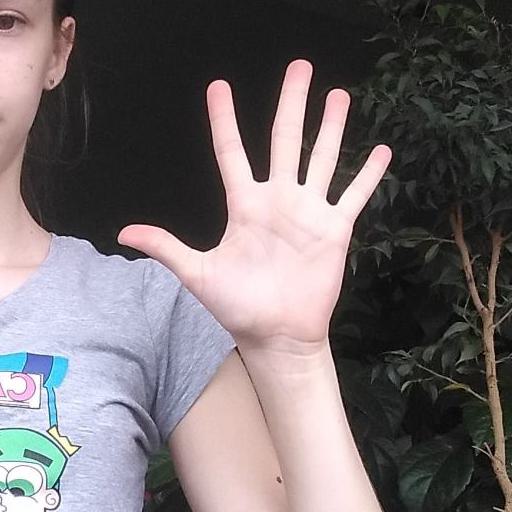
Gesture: palm